Siam Niramit

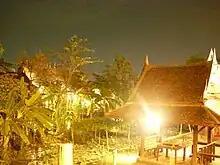
Siam Niramit Bangkok model village in 2008

Shortly after the opening of Siam Niramit, its owner and operator Ratchada Niramit focused on increasing the volume of MICE tourism (meetings, incentives, conferences and exhibitions tourism) to the entertainment complex. Conventions at Siam Niramit were held by roughly 100 companies in 2007, and the company intended to invest ฿20million (US$580,000) in 2008 on promoting the complex at around 10 trade shows held outside Thailand. Five former contestants on the reality television show "Academy Fantasia" performed during a three-hour benefit concert at the Siam Niramit Bangkok theater in 2012 to honor the disc jockey Lek Wongsawang. The 9th IIFA Awards in 2008 and the 19th IIFA Awards in 2018 took place at the Siam Niramit Bangkok theater in 2018. The Suphannahong National Film Awards was held at Siam Niramit Bangkok in 2008. The final for Miss Tourism International 2012 was held at Siam Niramit Bangkok.